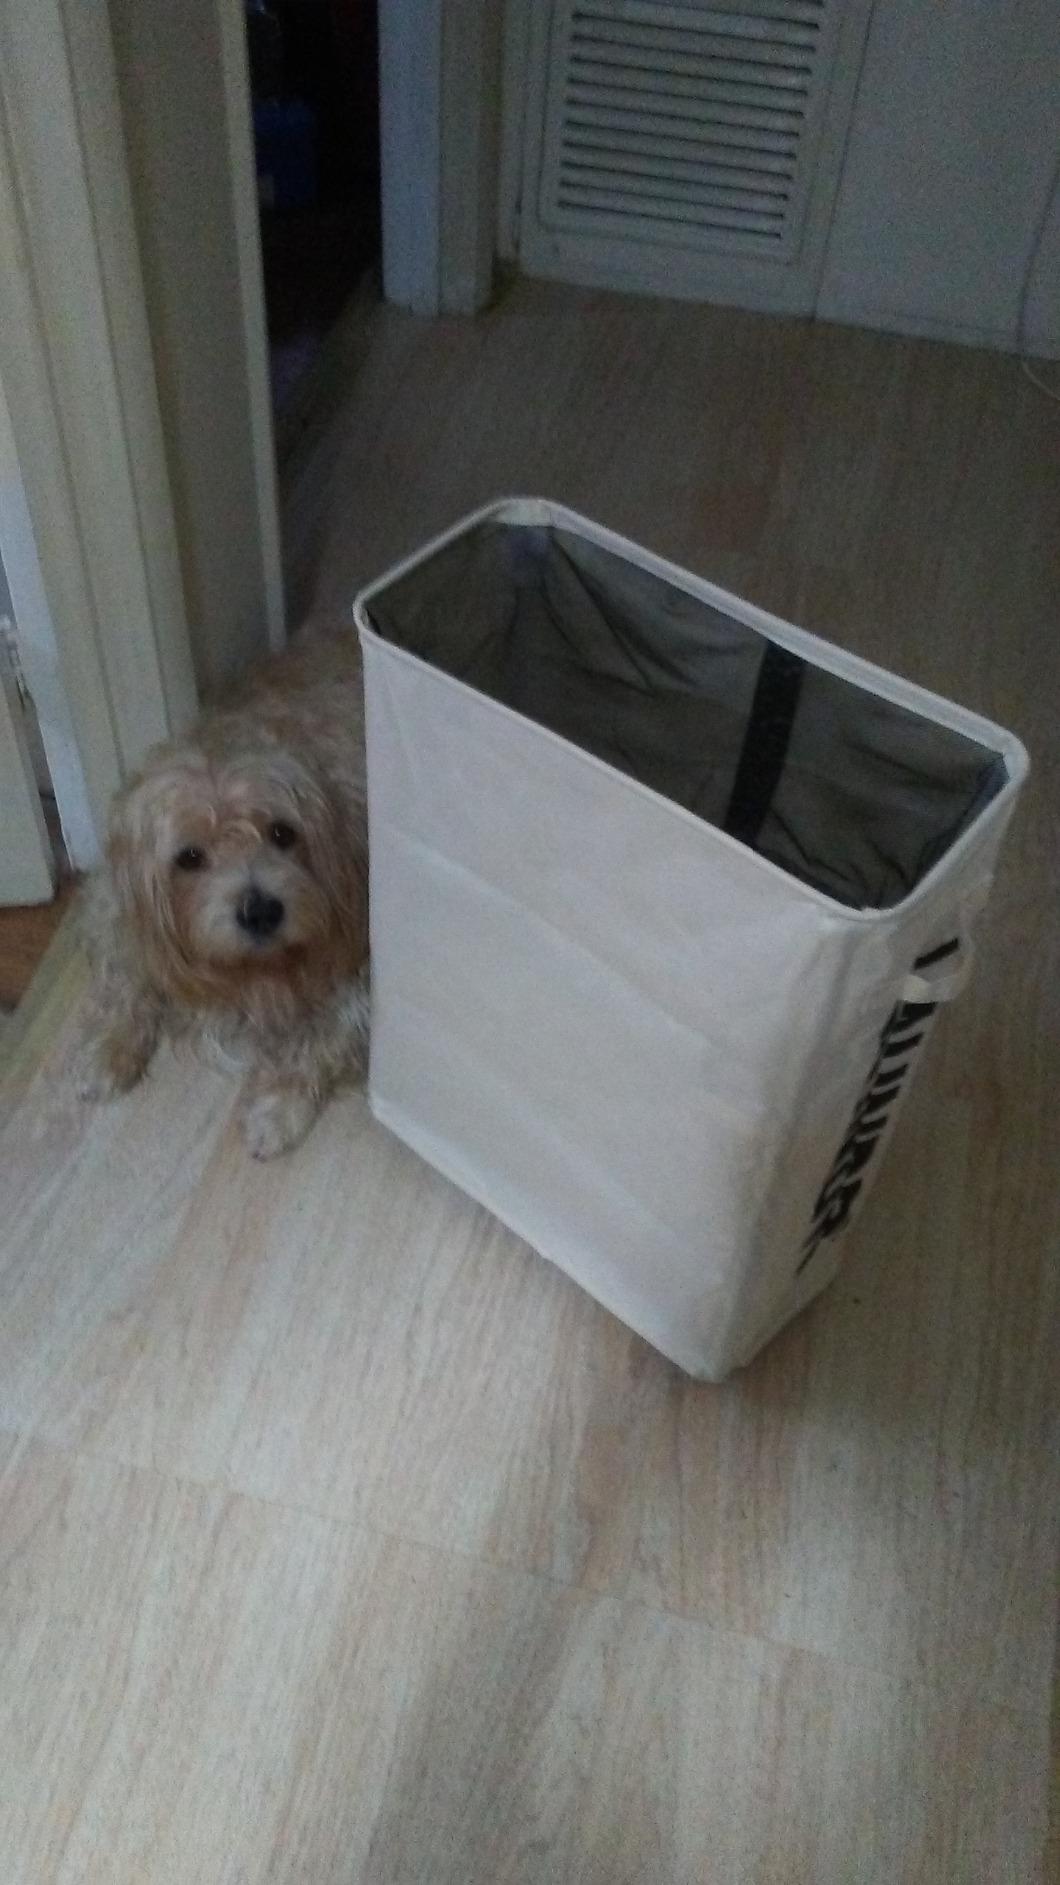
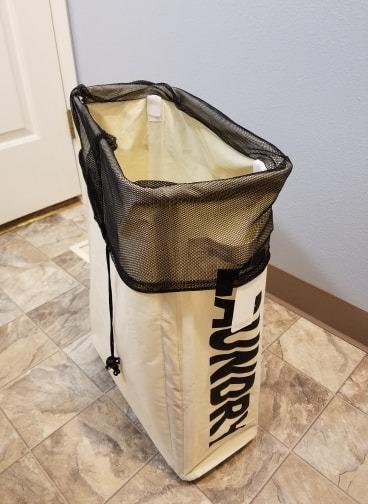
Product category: items_hamper
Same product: yes